Serj Tankian

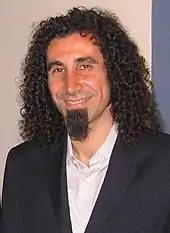
Tankian in 2006

The beginnings of System of a Down lie in a band named Soil (not to be confused with the Chicago-based band SOiL) with Tankian on vocals & keyboards, Malakian on vocals & lead guitar, Dave Hakopyan on bass, and Domingo Laranio on drums. The band initially hired Odadjian as their manager before he was to transition into their rhythm guitarist.